Tututawa

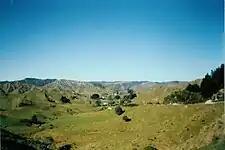
Looking south to Tututawa from the Tututawa Saddle, with Tututawa trig to the left, and Waitiri trig in the distance.

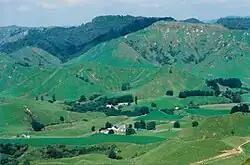
Looking south-east to Tututawa from the Mangaotuku trig. Mangaotuku Stream and Mangaotuku Road run left to right to the Mangaehu River bridge. Tututawa Stream and Tututawa Road meet the Mangaotuku amidst the willows, and the bush-clad Tututawa trig towers above in the background.

The valley is entered from the north via the Tututawa Saddle and Mangaotuku Road, which follows the meandering Mangaotuku Stream. At Tututawa the Tututawa Stream feeds into the Mangaotuku Stream, and the Mangaotuku meets the Mangaehu Stream. Similarly Tututawa Road, which runs along the Tututawa Stream valley, meets Mangaotuku Road, and Mangaotuku Road meets Mangaehu Road. The valley is surrounded by four high peaks; the Mangaotuku trig (365 m alt.) to the west, Popuanui (443m) to the east, Tututawa (451m) to the south-east and Waitiri (490m) to the south.